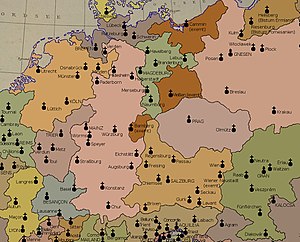
Cammin bispedømme
Kortet over kirkeprovinserne i Det tysk-romerske rige viser den gejstlige udstrækning af Cammin bispedømme (øverst i brunt)
Cammin bispedømme var et romersk-katolsk bispedømme i Pommern i dagens nordvestlige Polen og nordøstlige Tyskland.